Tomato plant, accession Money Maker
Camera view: vertical (180 deg); turntable rotation: 210 degrees
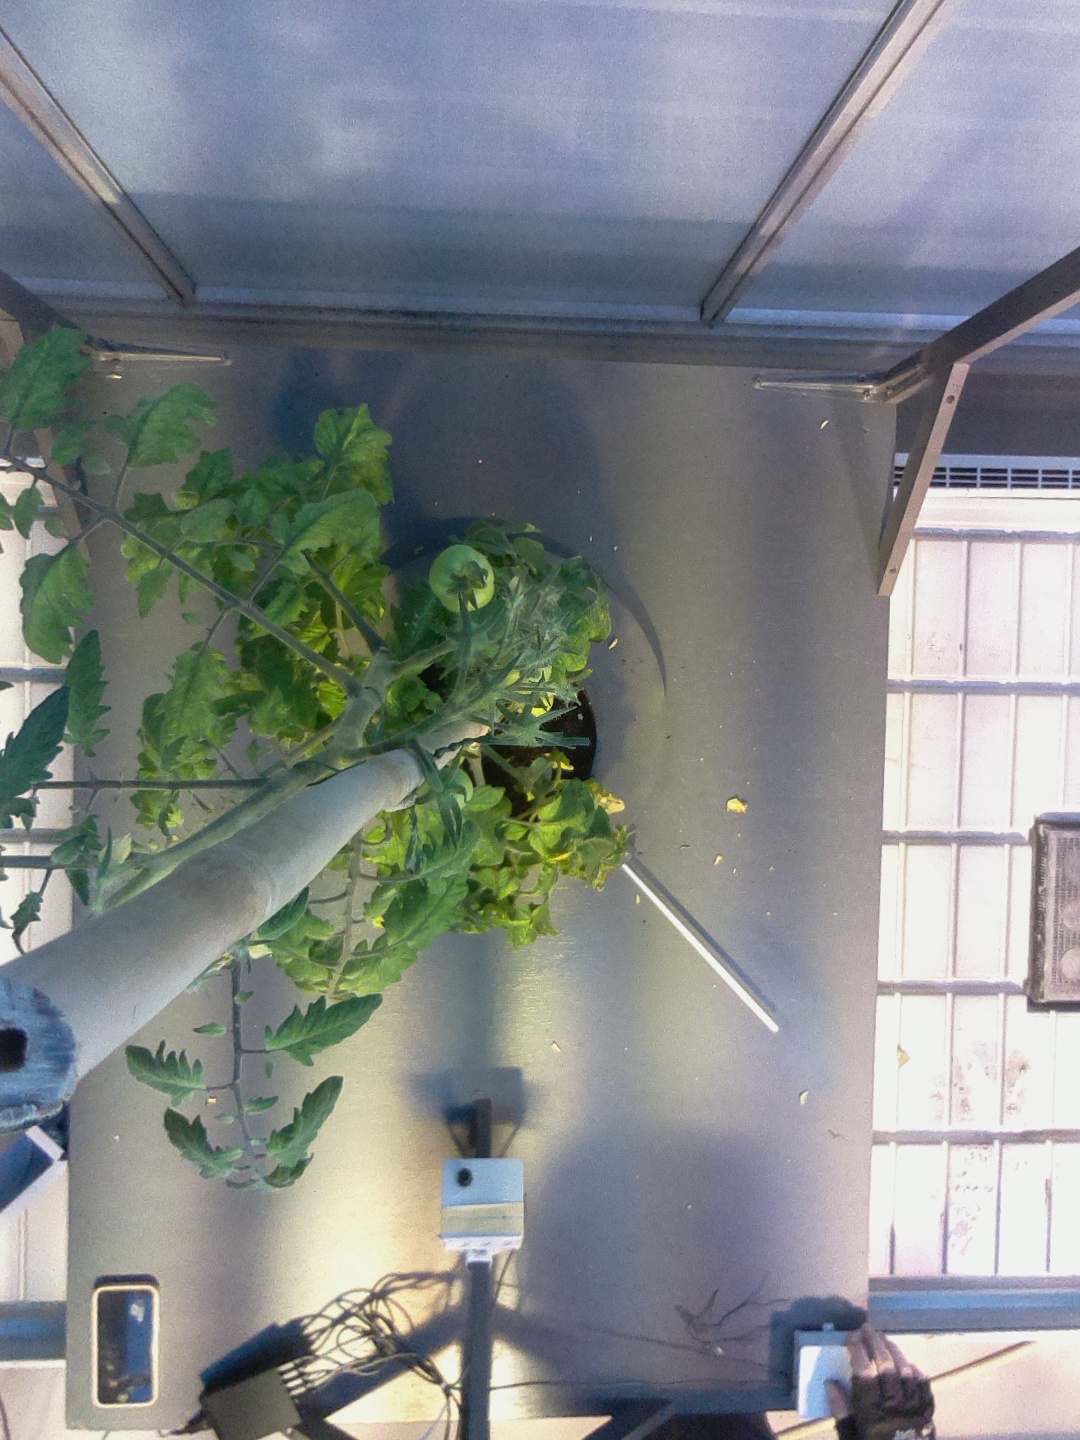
BBCH growth stage 72: 20%-30% of final fruit size